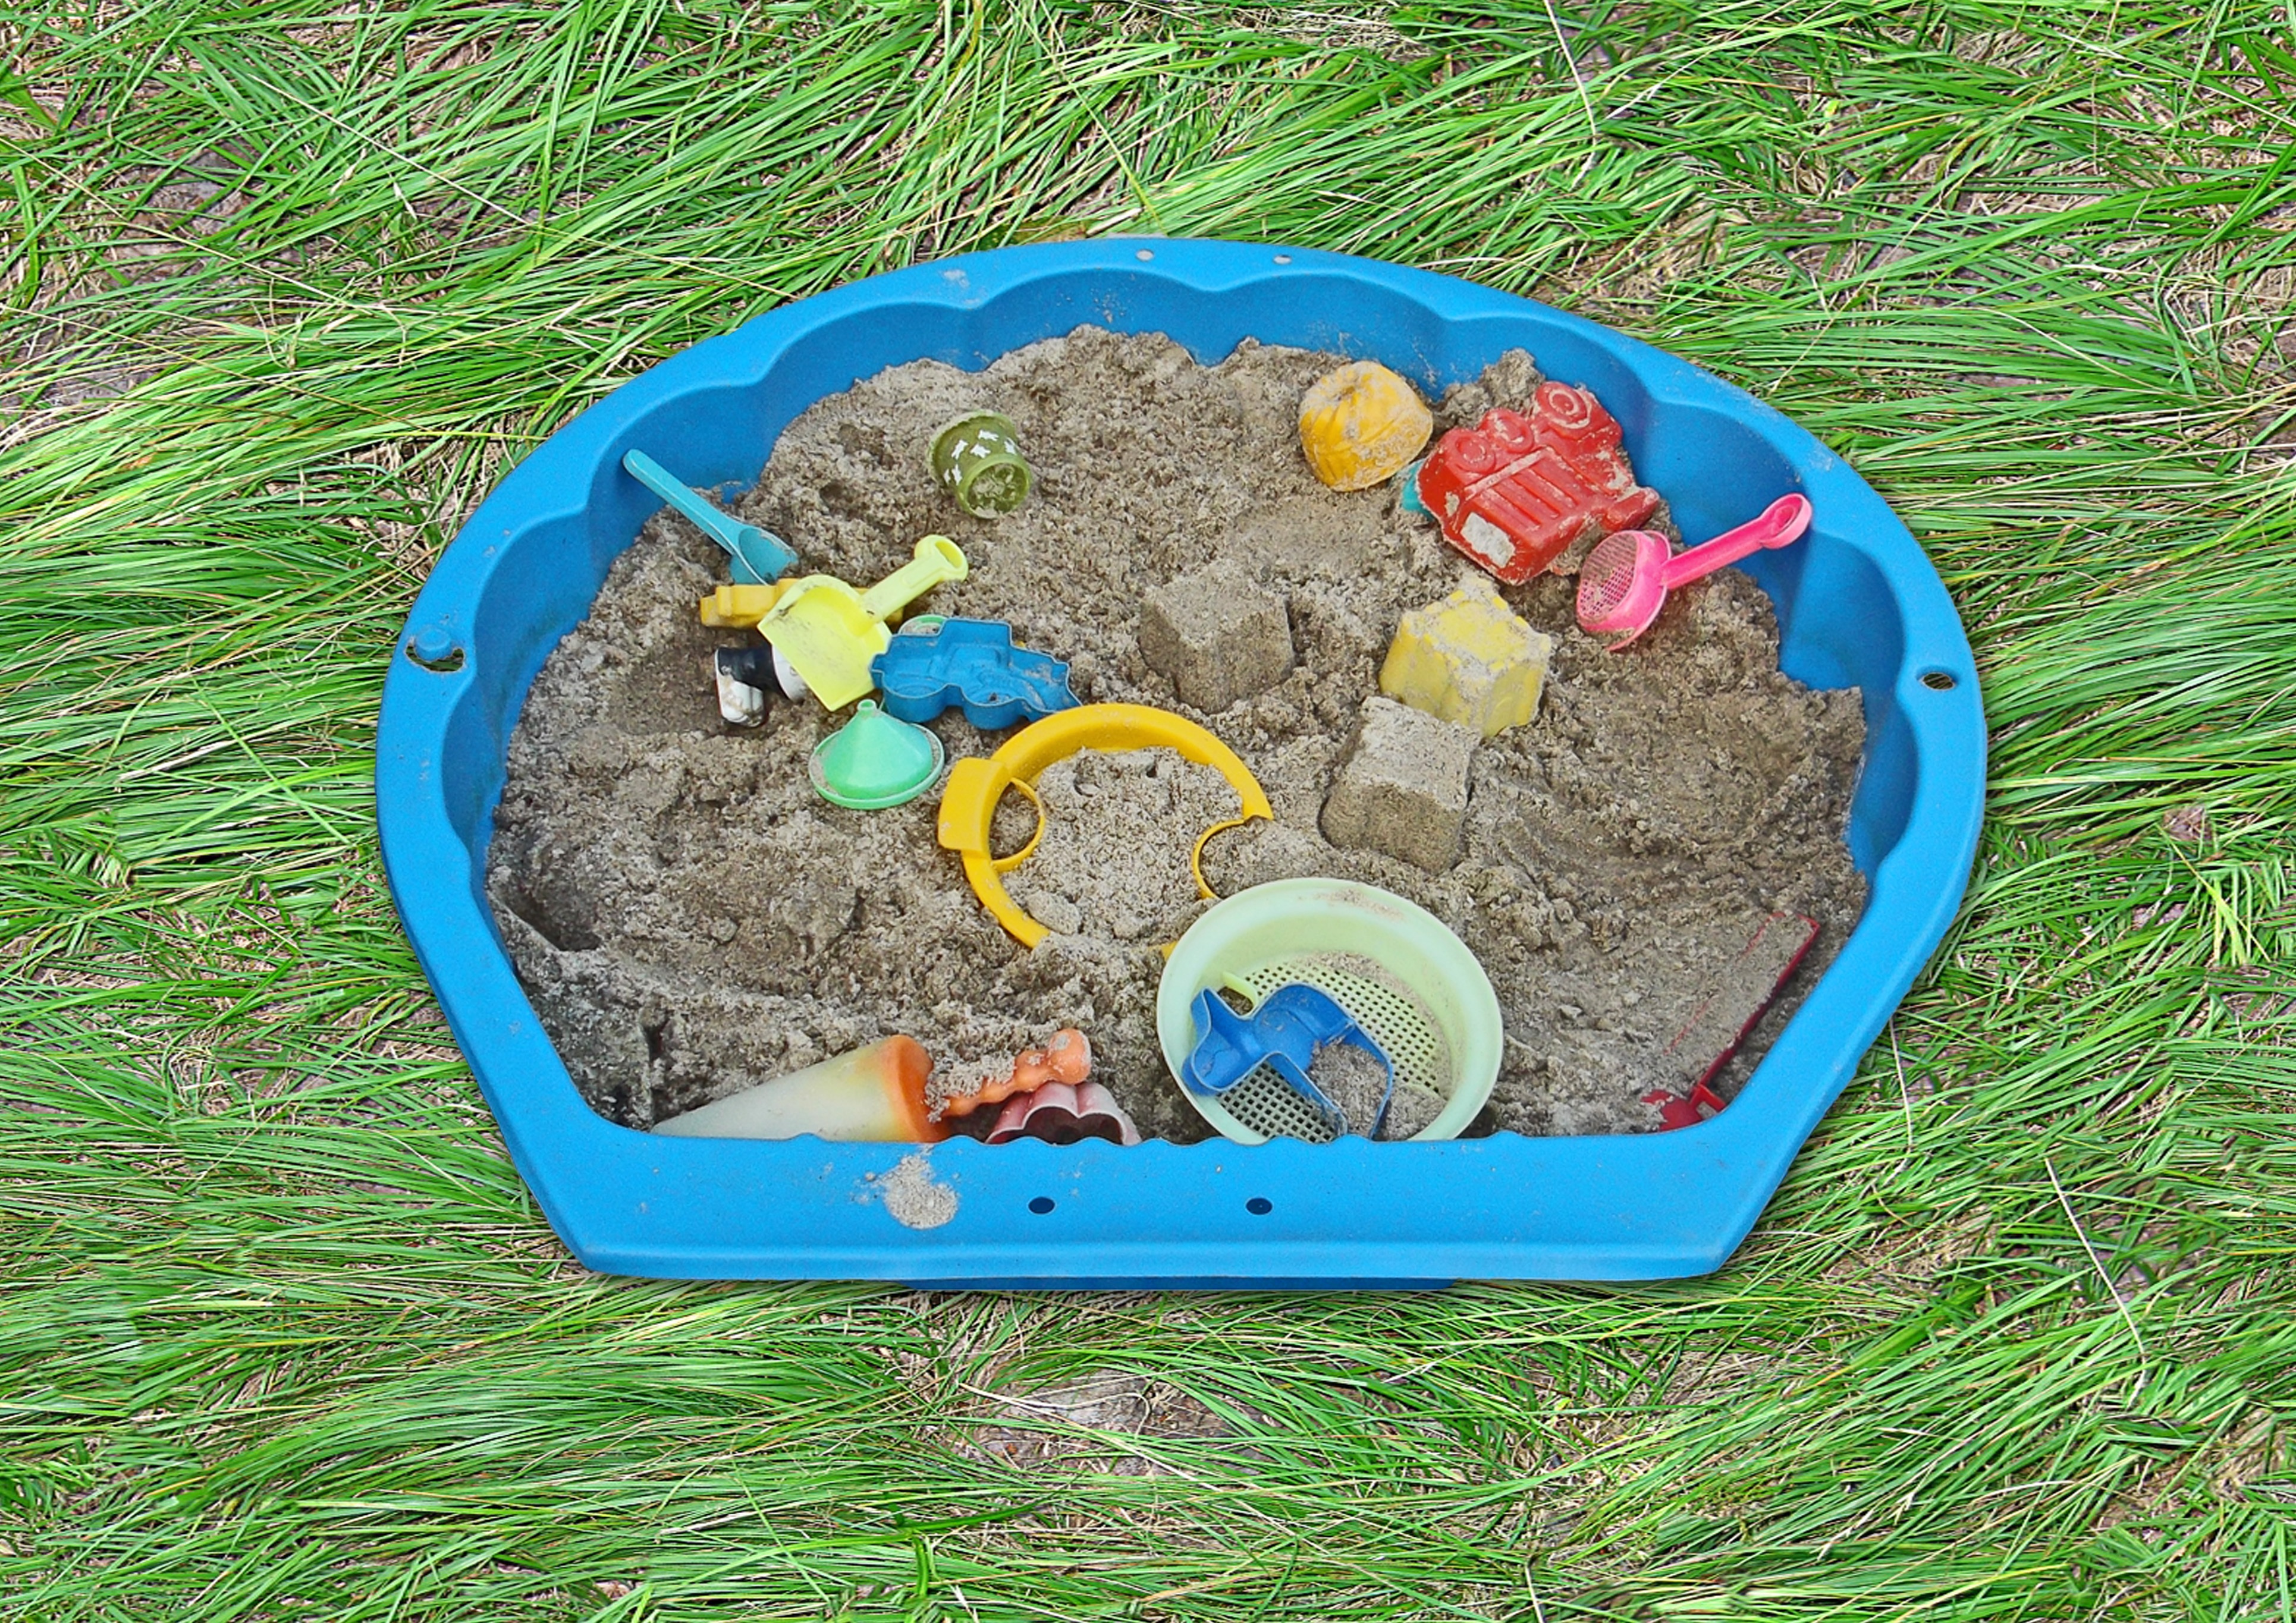
grass, sand, lawn, meadow, play, plastic, pond, backyard, child, garden, shell, playground, litter, toys, digging, out, rush, yard, sandpit, game device, sand pit, sand cake, children's, ramekins, outdoor play equipment, buddelkiste